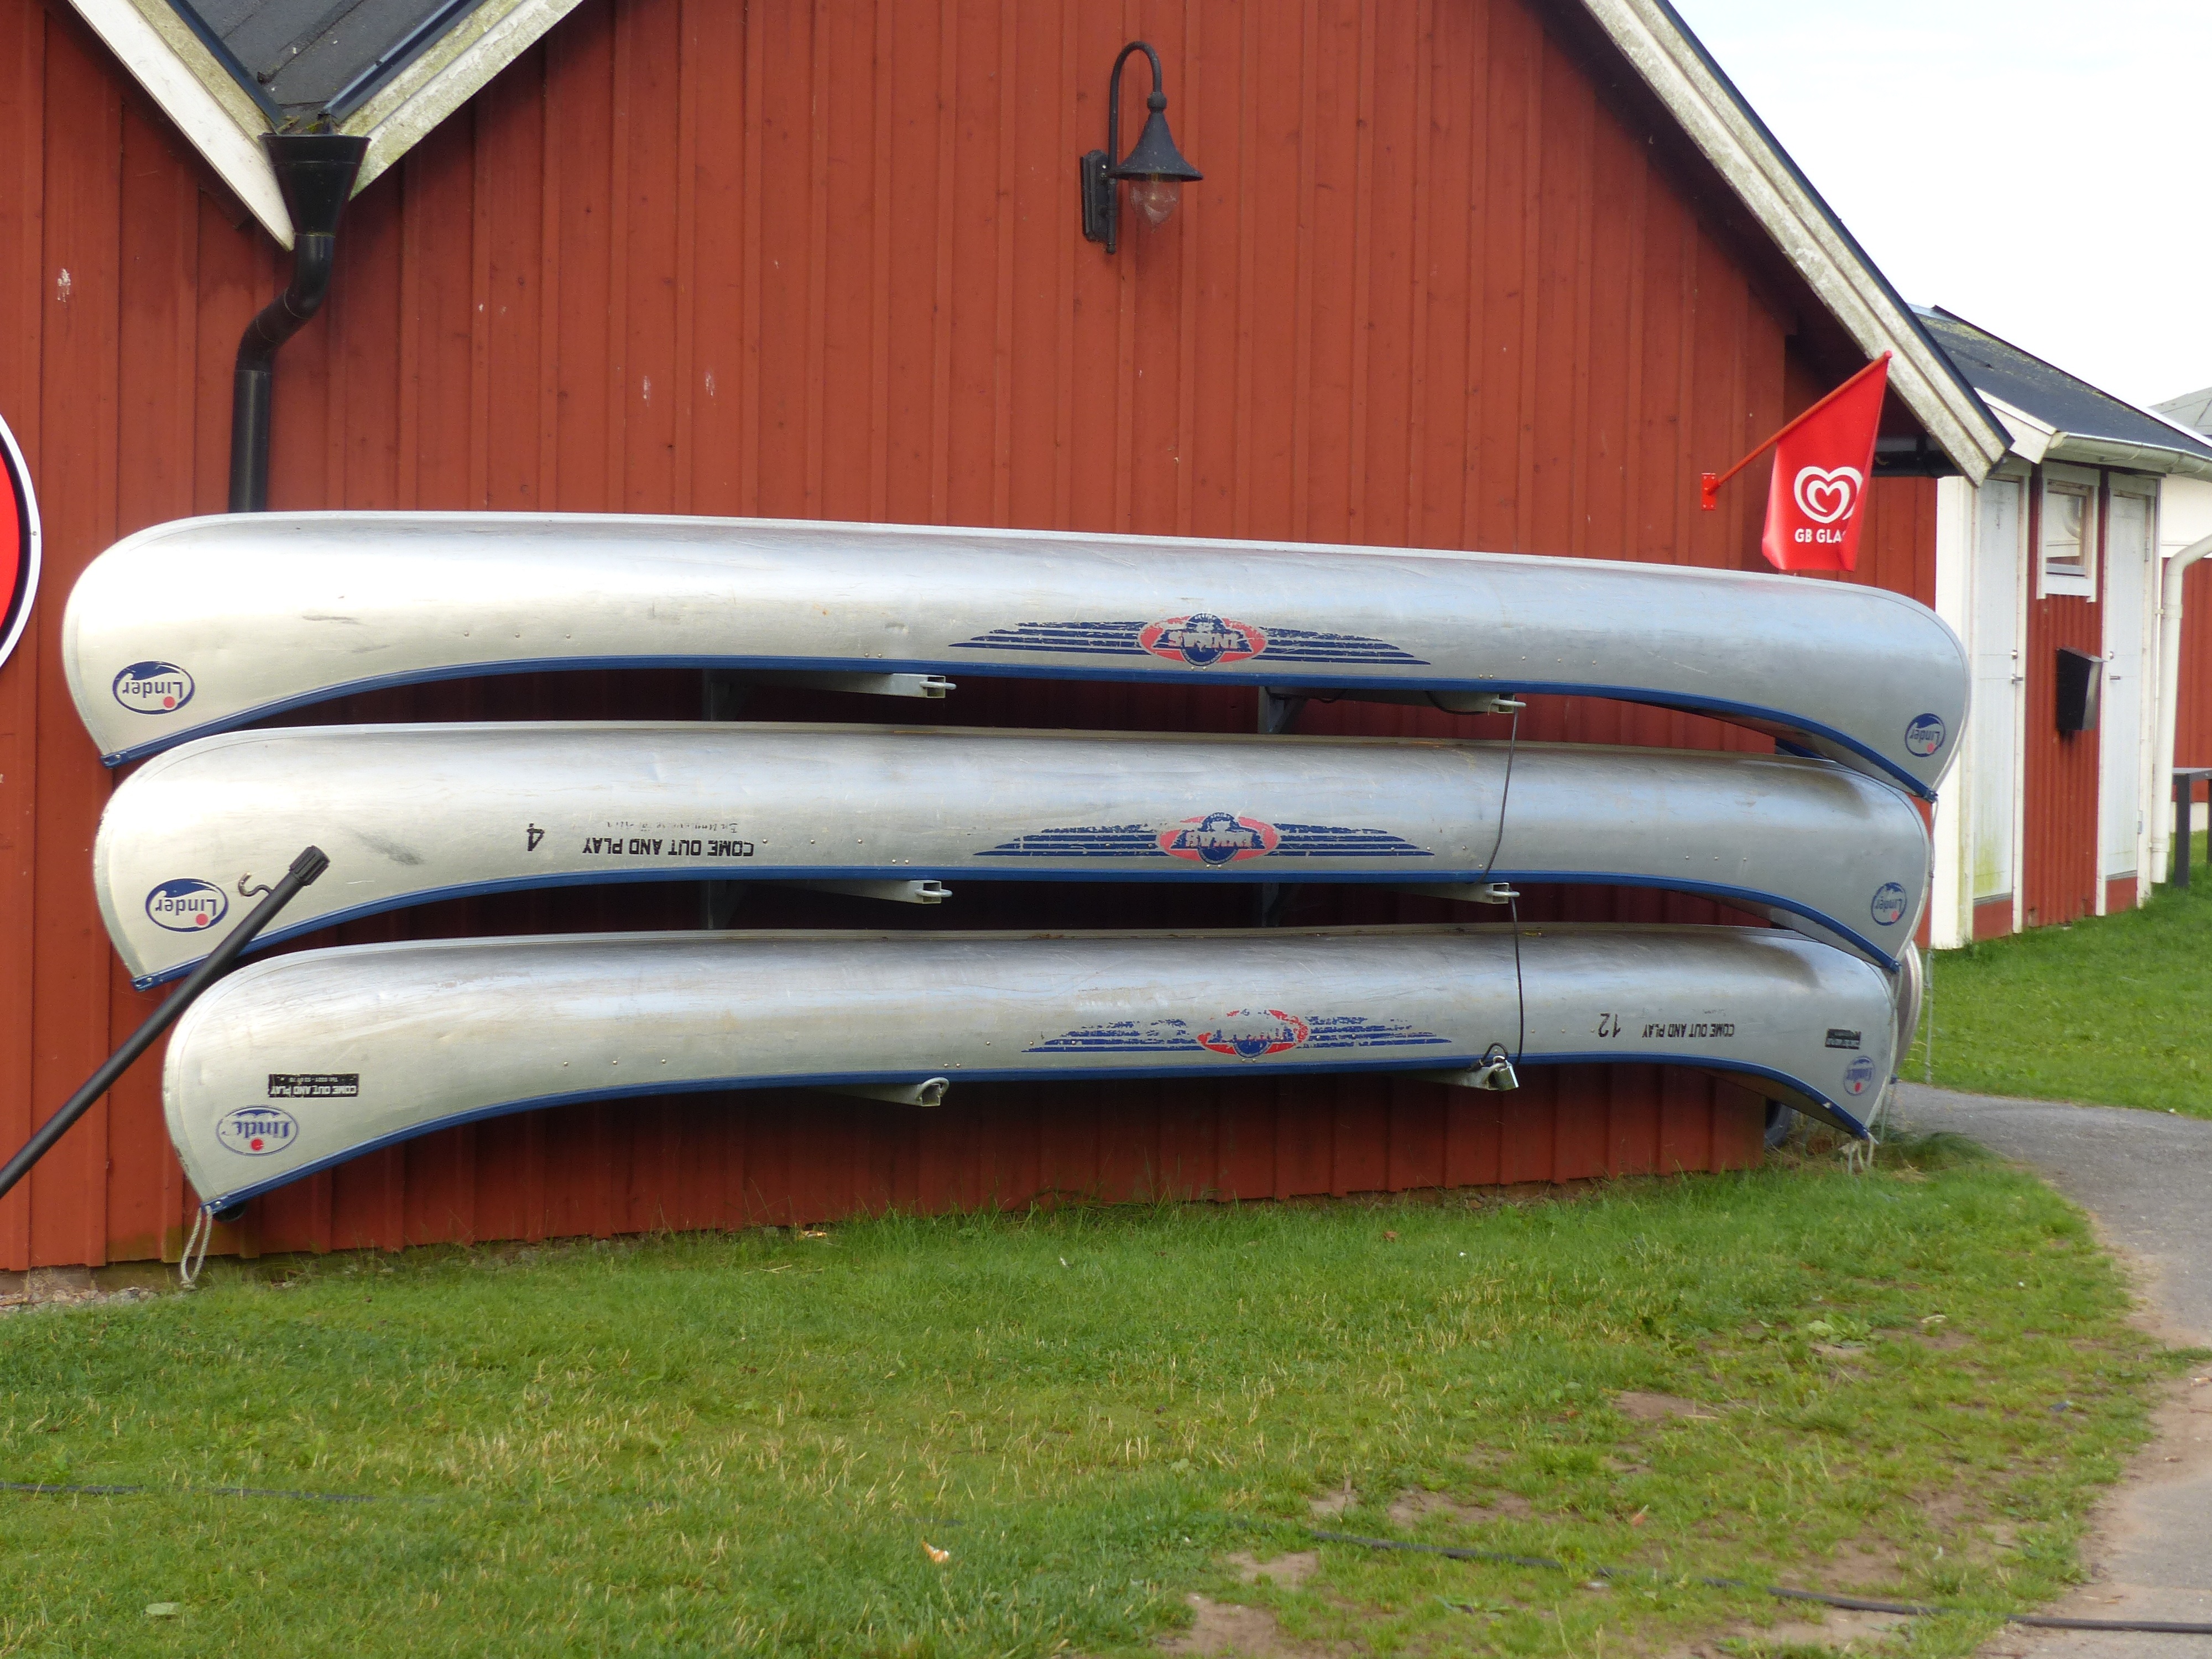
grass, boat, summer, vehicle, bumper, colors, buildings, canoes, inflatable, automotive exterior, surfing equipment and supplies